Elton's quadrant

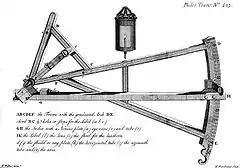
Drawing of Elton's Quadrant. From Philosophical Transactions of the Royal Society, No. 423, Vol 37, 1731-1732. This instrument is derived from the Davis quadrant, adding an index arm with spirit levels to use as an artificial horizon. The instrument is signed "J. Sisson fecit" - Jonathan Sisson made the instrument as drawn.

This instrument clearly reflects the shape and features of the Davis quadrant. The significant differences are the change in the upper arc to a simple triangular frame and the addition of an index arm. The triangular frame at the top spans 60° as did the arc on the backstaff. The main graduated arc subtends 30° as in the backstaff. The 30° arc is graduated in degrees and sixths of a degree, that is, at ten-minute intervals.